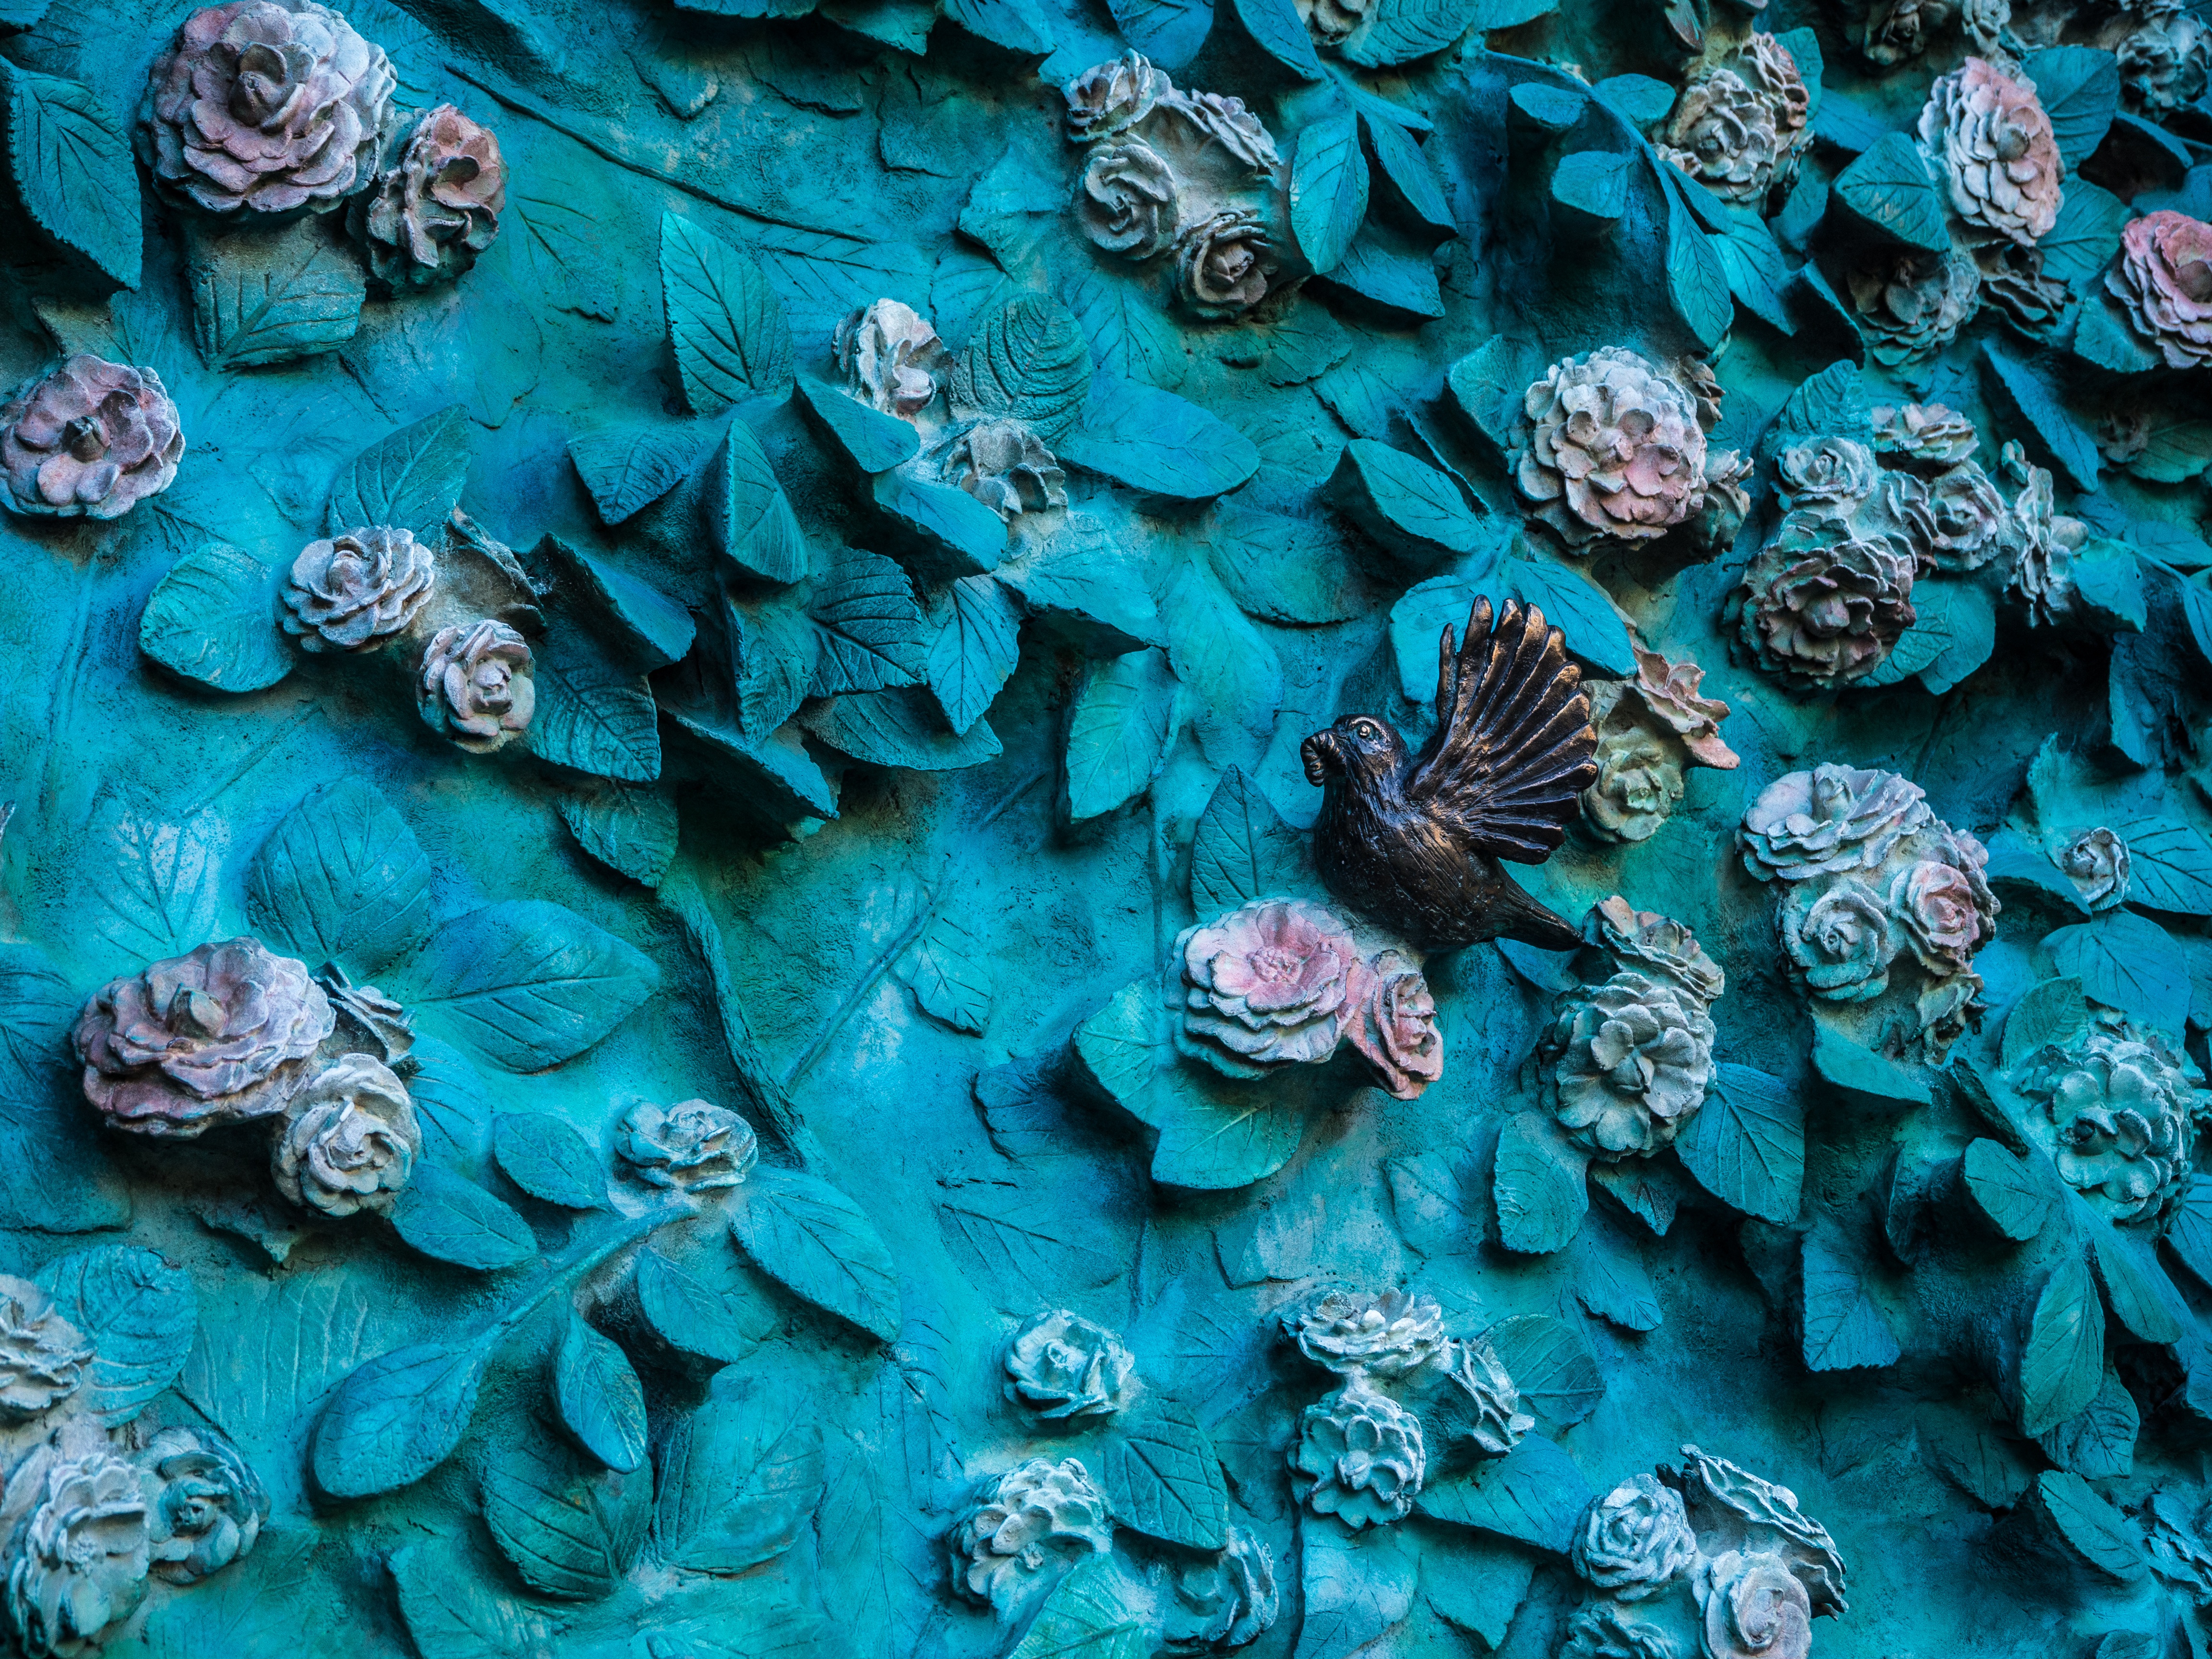
flower, underwater, biology, blue, coral, coral reef, reef, jewellery, marine biology